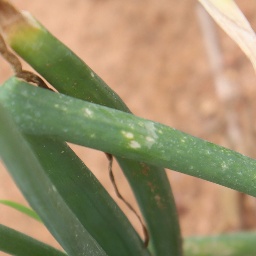
Label: Iris yellow virus